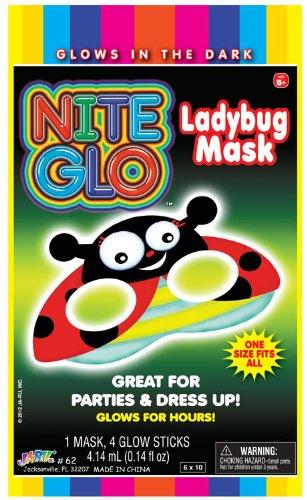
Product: JA-RU Nite Glo Mask Party Favor Bundle Pack
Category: Toys & Games | Party Supplies | Party Favors
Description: Nite Glo Mask Party Favor Bundle Pack- Is the ultimate party favor set.
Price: $20.43
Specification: ProductDimensions:10.5x6x3inches|ItemWeight:9.6ounces|ShippingWeight:9.6ounces(Viewshippingratesandpolicies)|DomesticShipping:ItemcanbeshippedwithinU.S.|InternationalShipping:ThisitemcanbeshippedtoselectcountriesoutsideoftheU.S.LearnMore|ASIN:B00C1BILRK|Itemmodelnumber:23239|Manufacturerrecommendedage:5-15years